Sisters Over Flowers

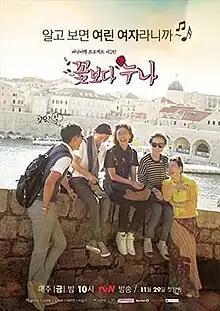
Promotional poster

Sisters Over Flowers, also known as "Noonas Over Flowers", is a South Korean travel-reality show that aired on tvN from 29 November 2013 to 17 January 2014. It featured veteran actresses Youn Yuh-jung, Kim Ja-ok, Kim Hee-ae and Lee Mi-yeon going on a 10-day backpacking trip through Turkey and Croatia, accompanied and assisted by the significantly younger Lee Seung-gi. The trip covered the cities of Istanbul, Zagreb, Split, and Dubrovnik.